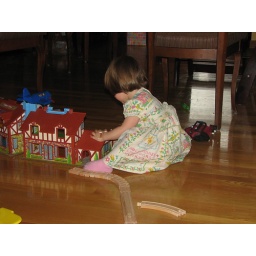
Vi in the little house dress playing with the little house- could be circa 1974